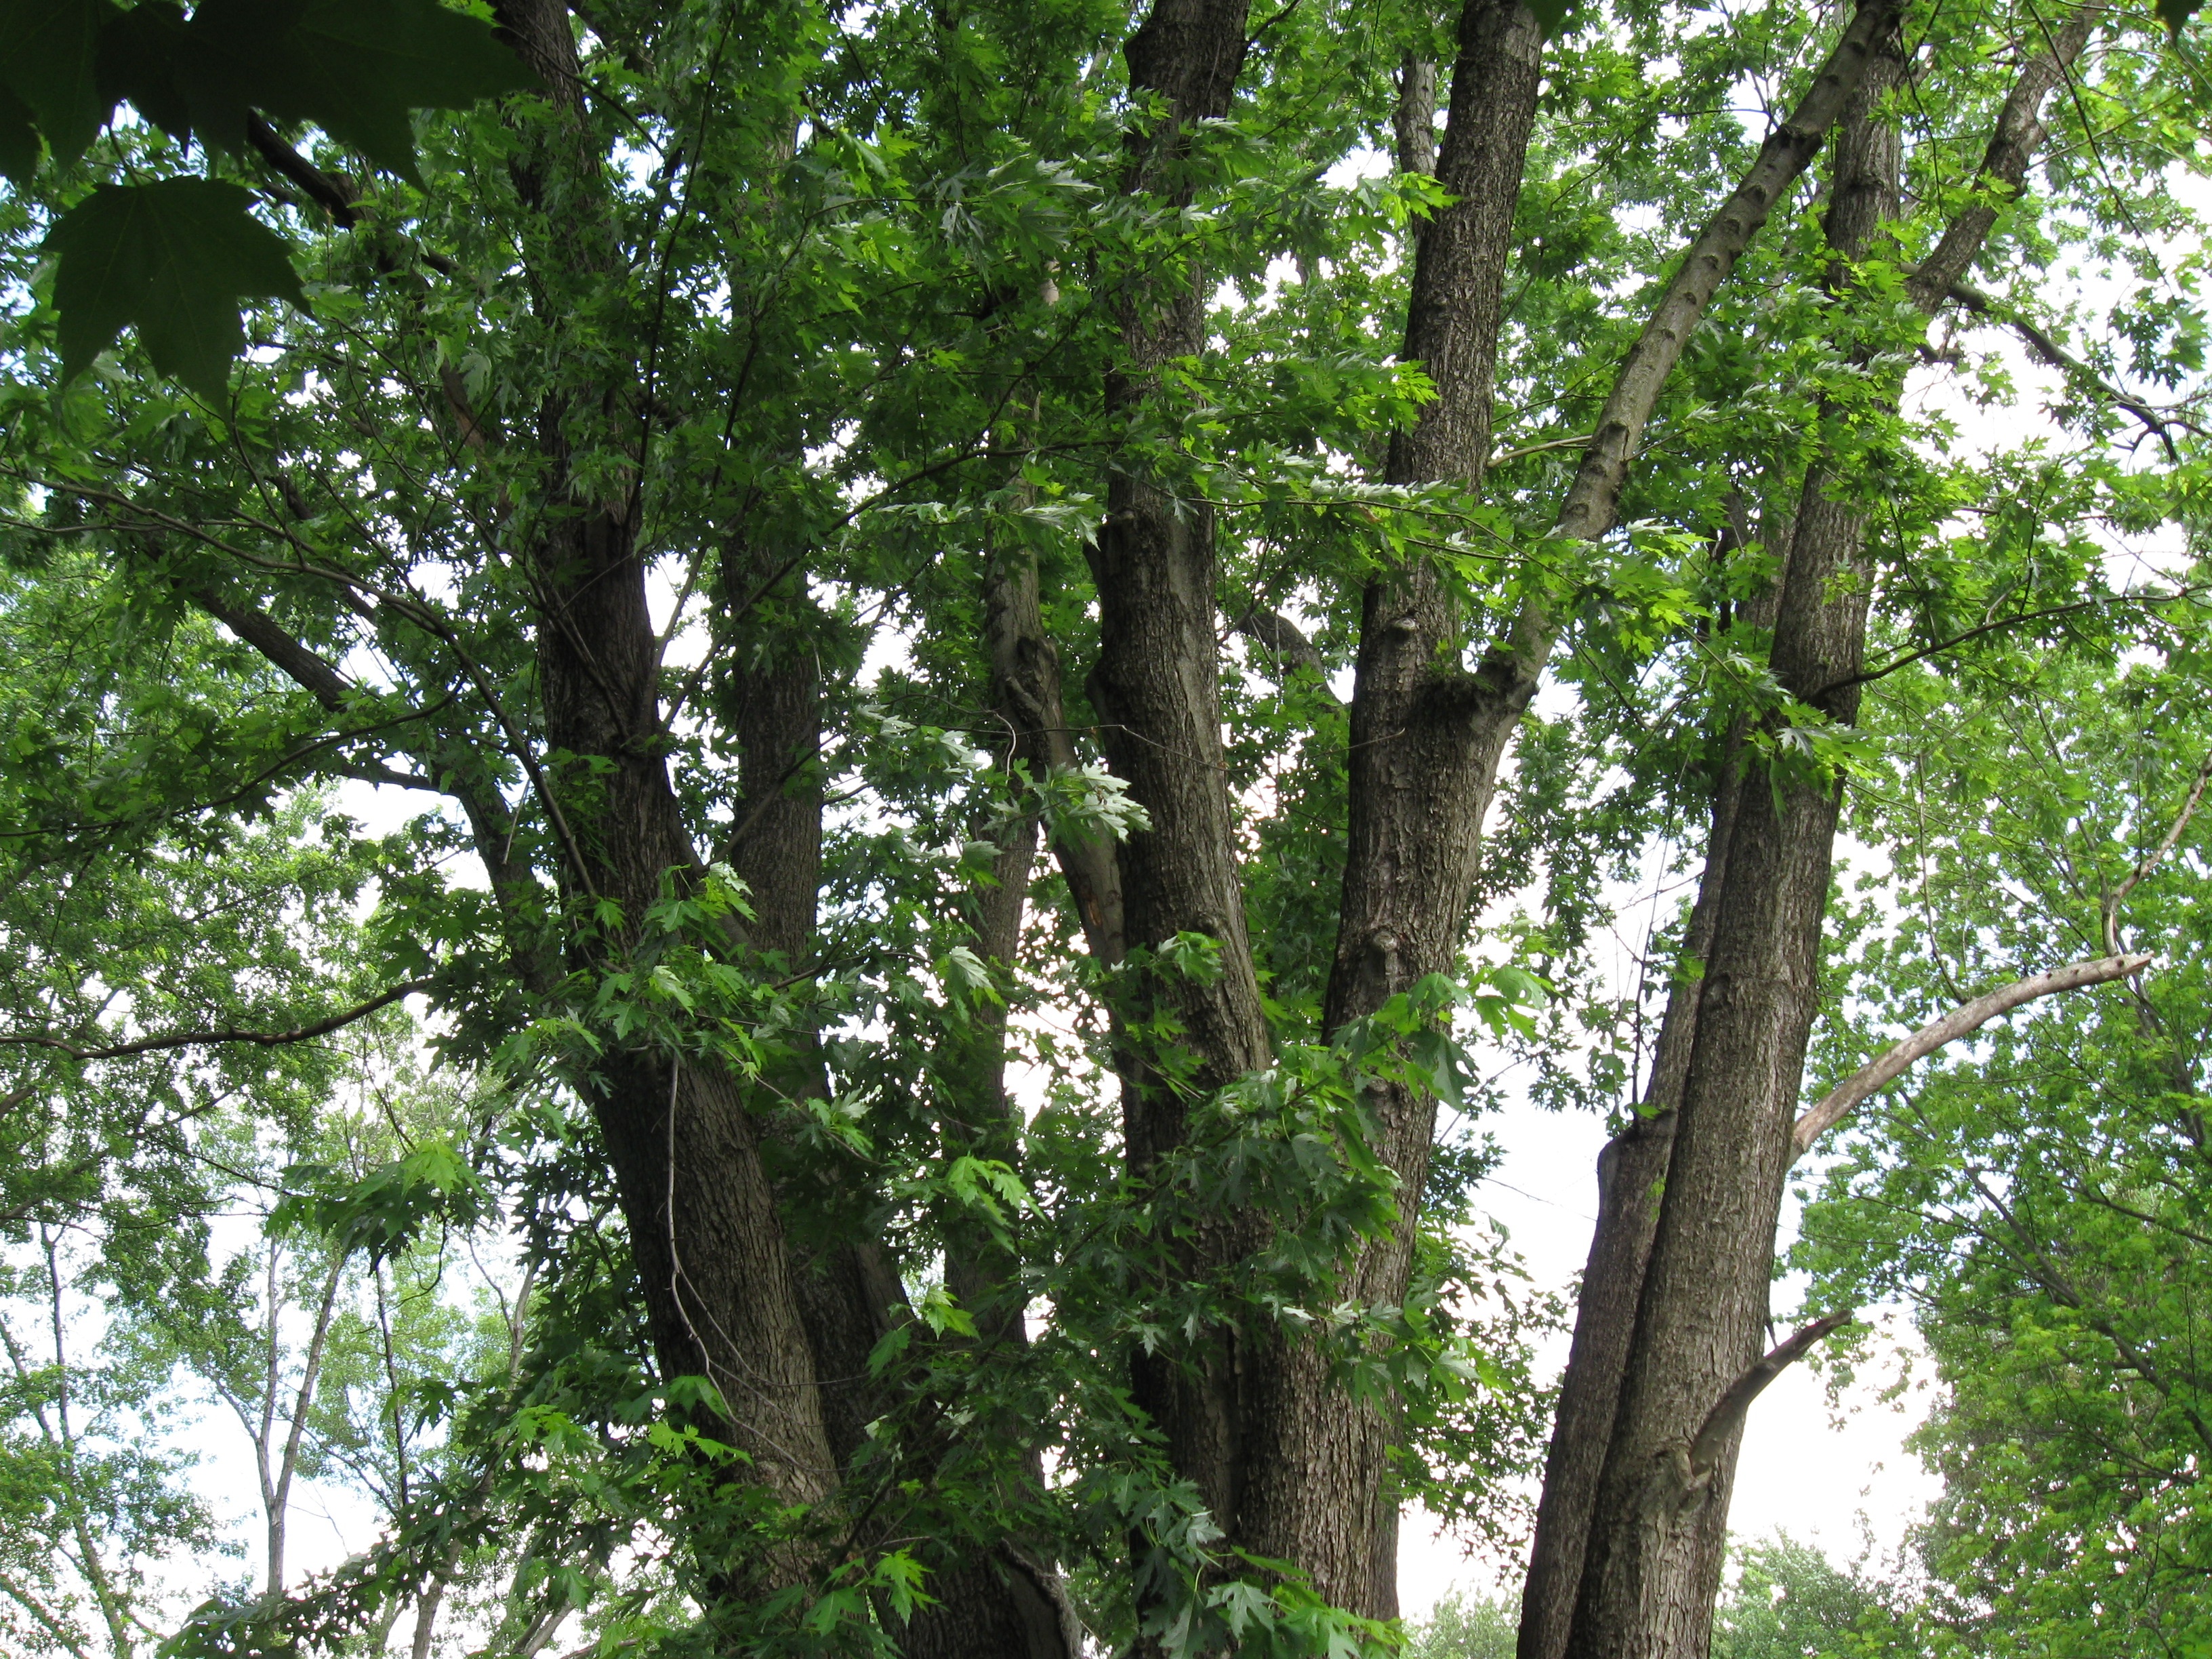
tree, nature, forest, branch, plant, leaf, flower, environment, rural, green, jungle, produce, natural, botany, flora, trees, rainforest, deciduous, woodland, habitat, ecosystem, flowering plant, biome, old growth forest, natural environment, woody plant, temperate broadleaf and mixed forest, land plant